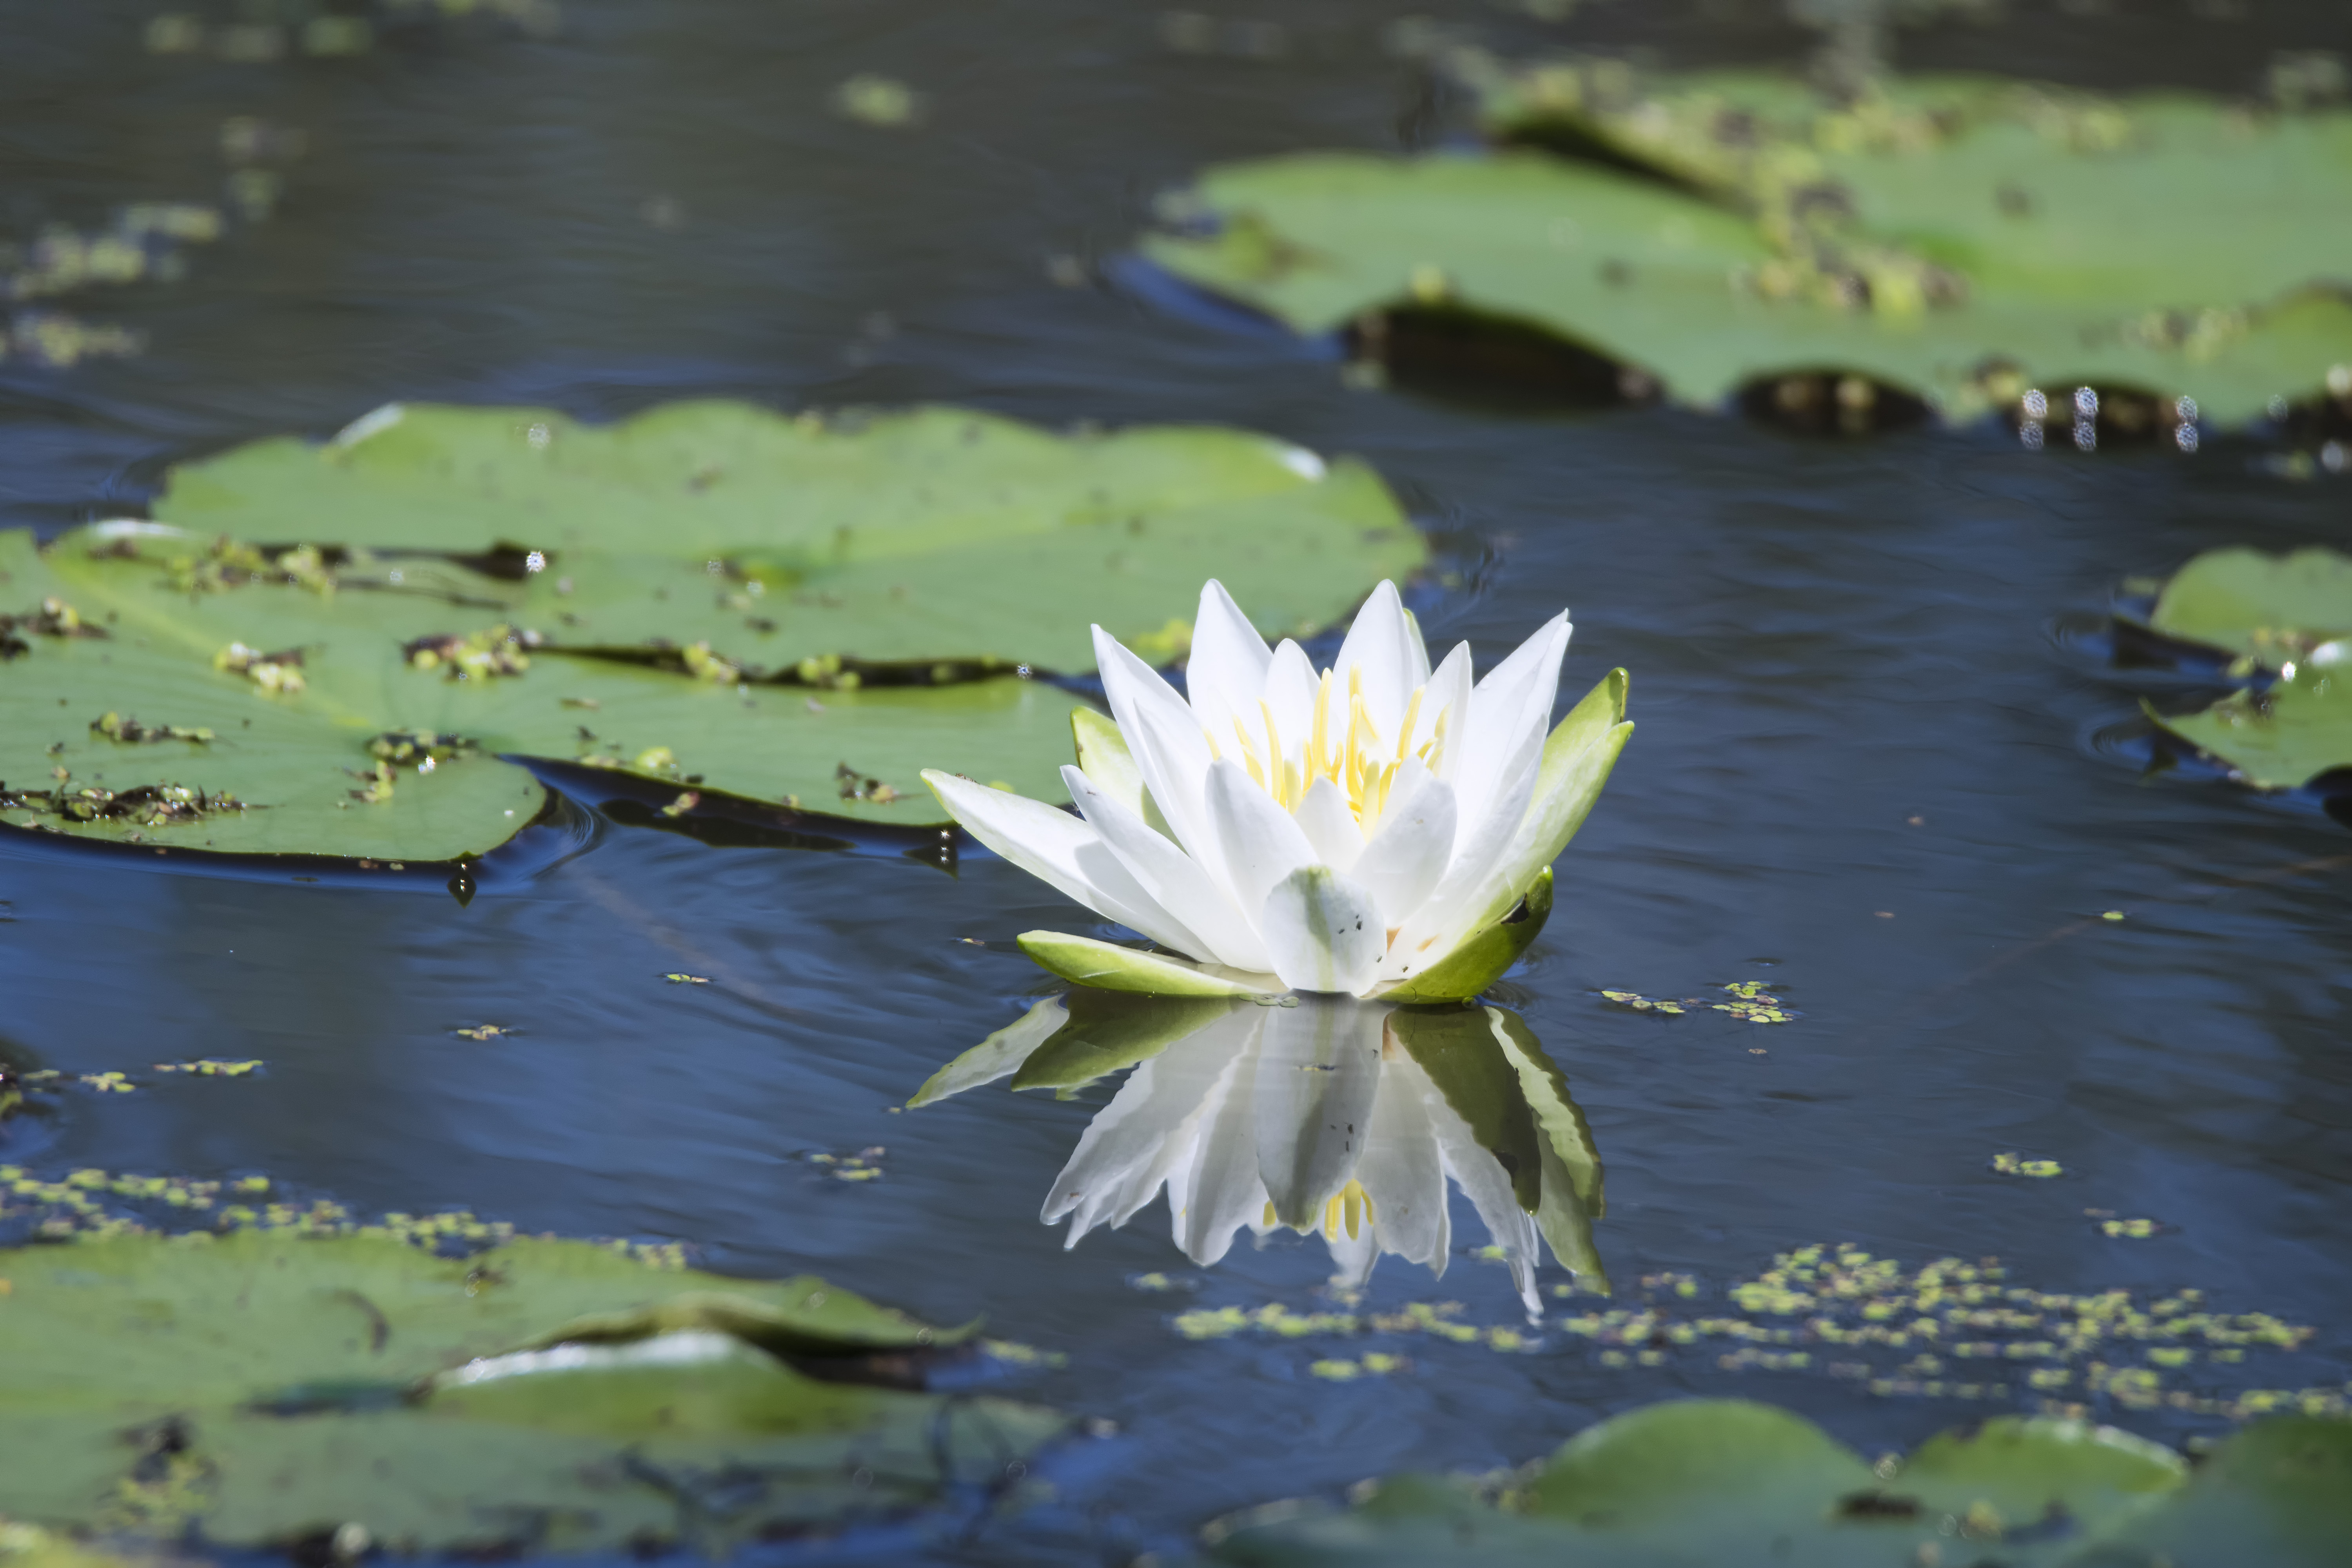
water, nature, plant, leaf, flower, pond, green, reflection, botany, sacred lotus, aquatic plant, flora, wildflower, canada, lotus, fleur, quebec, lily, sherbrooke, flowering plant, land plant, lotus family